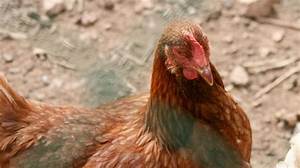
Label: gallina